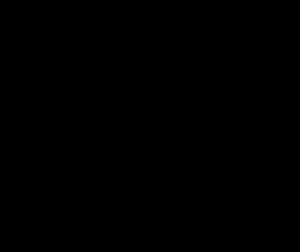
En traitement des signaux, la quantification est le procédé qui permet d'approcher un signal continu par les valeurs d'un ensemble discret d'assez petite taille. On parle aussi de quantification pour approcher un signal à valeurs dans un ensemble discret de grande taille par un ensemble plus restreint.